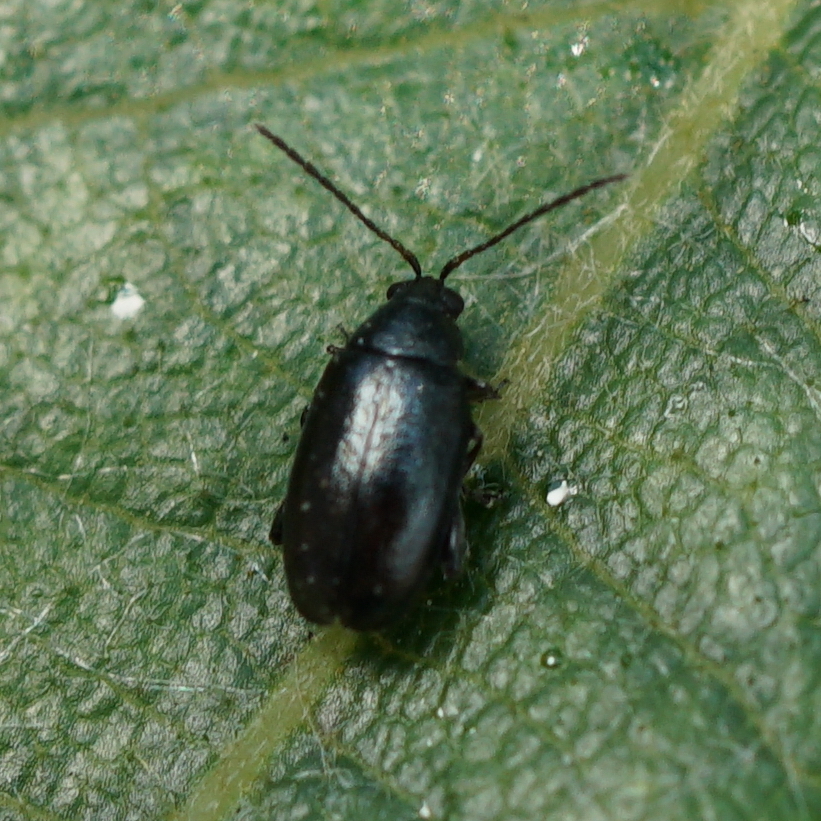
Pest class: crucifer_flea_beetle